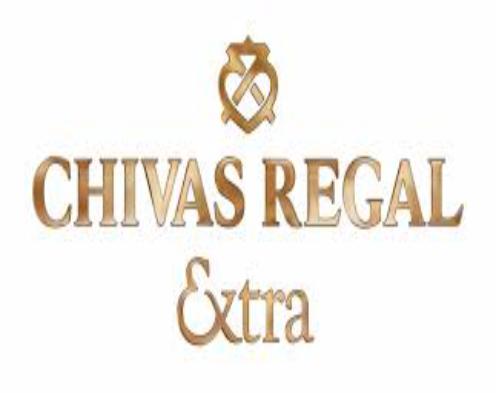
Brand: CHIVAS REGAL
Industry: Food